STV Horst-Emscher

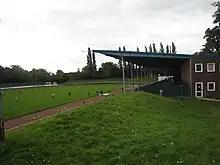
The "Fürstenbergstadion", home ground of the former club

The club traces its history back to TG Horster Mark, a club formed in 1912, which merged eight years later with the TV Horst 1892 to form STV Horst-Emscher. The club was strongly associated with coal mining, as was Gelsenkirchen and the Ruhr area, and the local colliery "Zeche Nordstern".